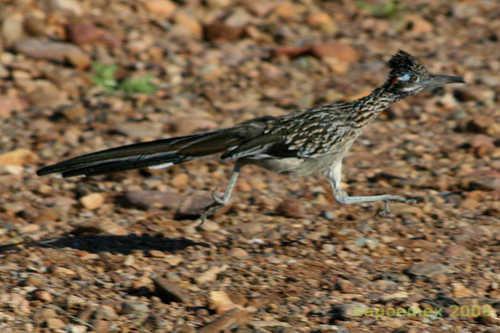
a long bird that is cream colored with lots of black speckles and a long beak.
the bird has a light brown under body color with it's upper part covered in black, brown feathers.
this is a bird with a grey belly and a black spotted black.
a very small thin bird that is spotted with colors of yellow, grey, and black.
medium sized bird with long black tail, speckled body, and light blue cheek patch.
a longer bodied bird with a lot of brown and white specks covering his sides, breast, back with a long grey thigh and tarsus.
this bird has black and brown feathers on its inner and outer retrices, and black and white speckled feathers on its flank.
small to medium sized black white and grey bird with long blue tarsus and a medium length black beak.
this bird has wings that are black and has a white belly
this large ground-dwelling bird has long black tail feathers, a black crest along its crown, and long legs built for speed.
Species: Geococcyx